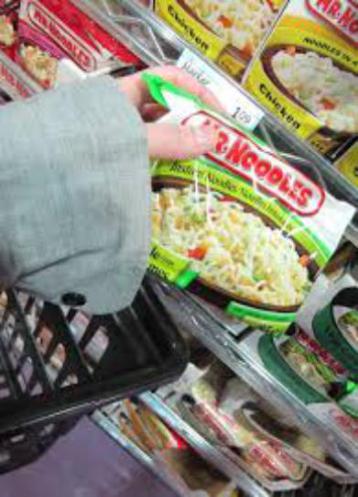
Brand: mr. noodles
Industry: Food